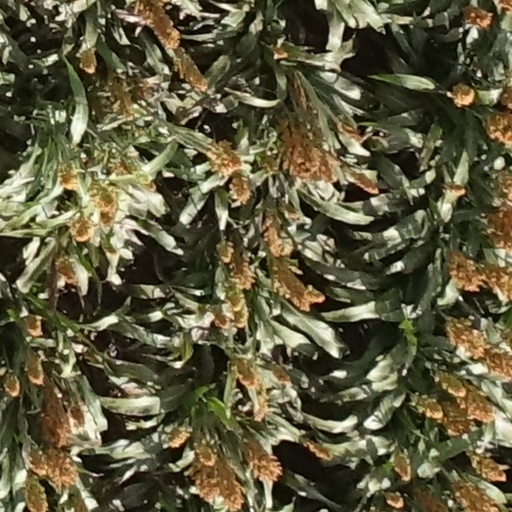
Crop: sorghum